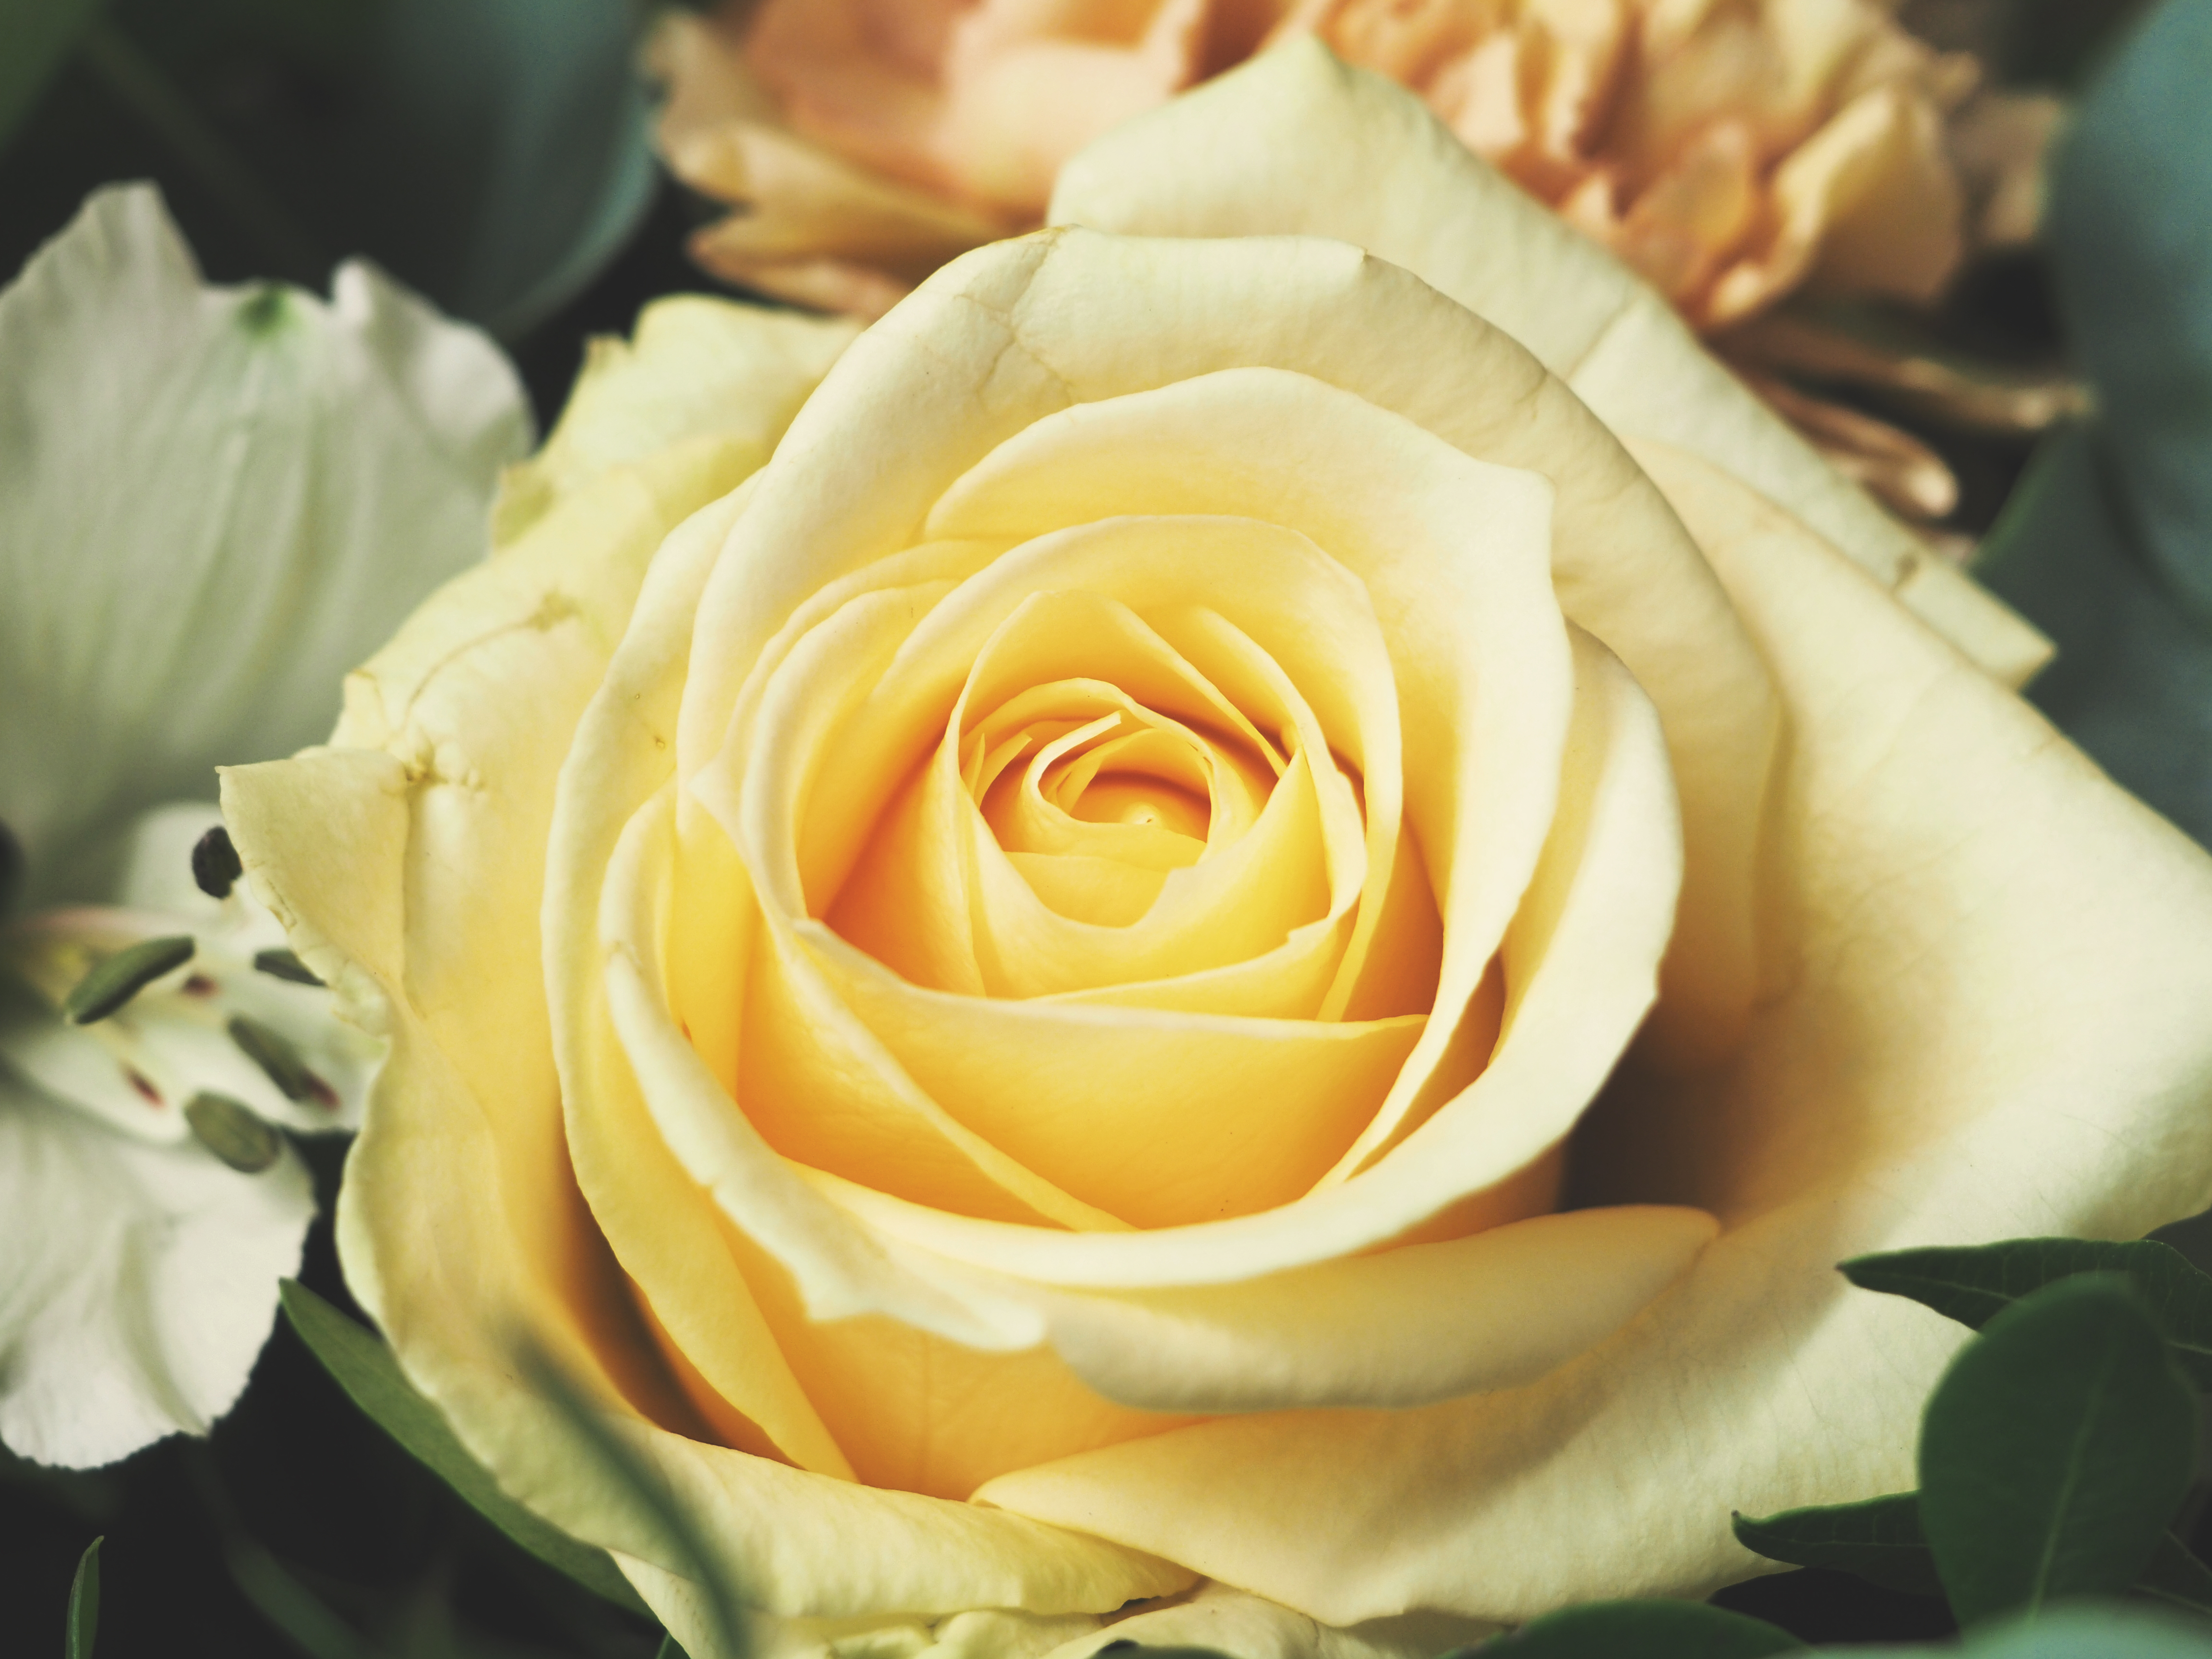
plant, flower, petal, floral, rose, yellow, garden, flora, close up, floristry, floribunda, macro photography, flowering plant, garden roses, rose family, plant stem, land plant, rose order, austrian briar